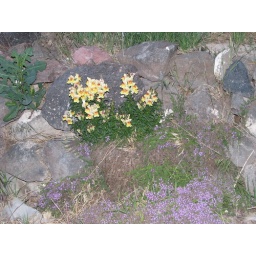
flowers in the rock wall